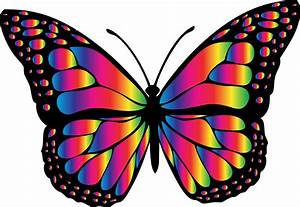
Label: farfalla